Plácido Ramón de Torres

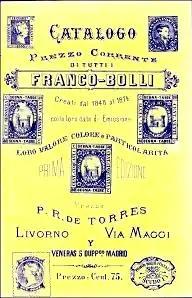
Torres 1873 stamp catalogue

In about 1862s Torres was an apprentice lithographer when he met the book editor Elia Carlo Usigli (1812–1894) who was also one of the first Italian stamp dealers. Usigli recognised Torres's talent as an illustrator and arranged for him to produce illustrations of stamps for Jean-Baptiste Moens magazine "Le Timbre-Poste" in 1863 and his catalogue of 1864. Acceptance by Moens enabled Usigli to place Torres illustrations in the magazines of other dealers such as Arthur Maury, Pierre Mahé, Henry Stafford Smith and Stanley Gibbons so that they were propagated internationally.